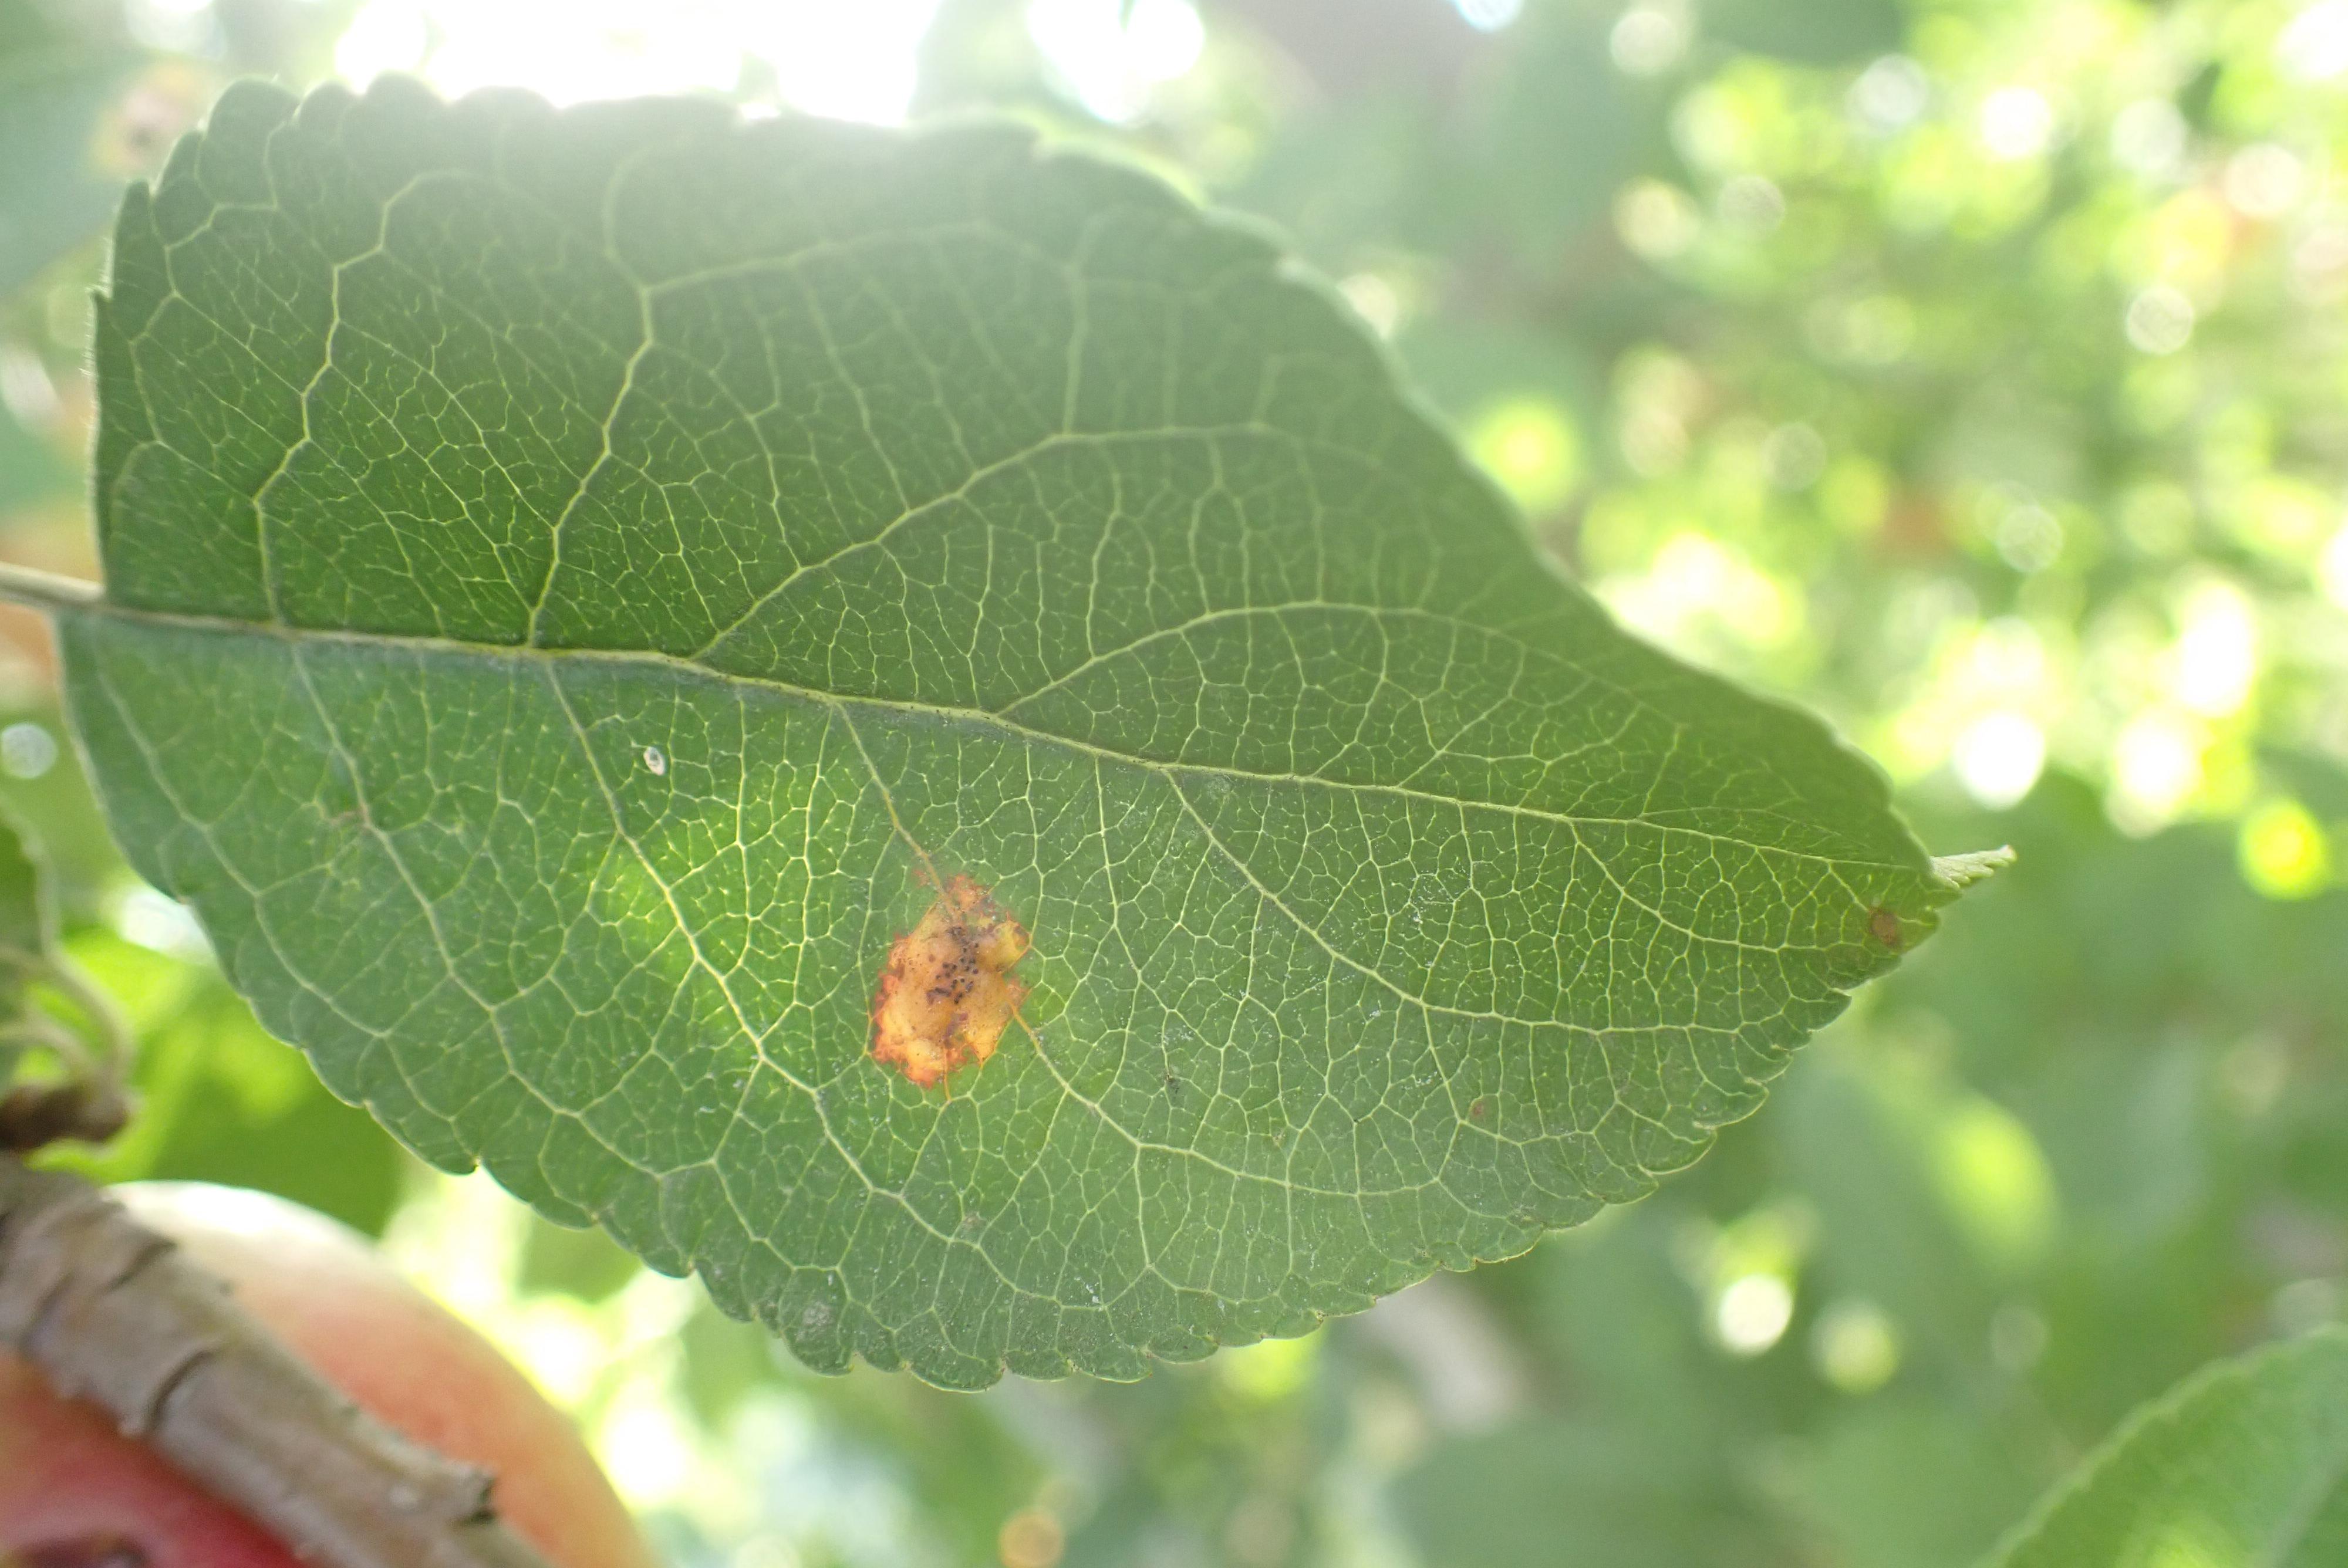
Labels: rust